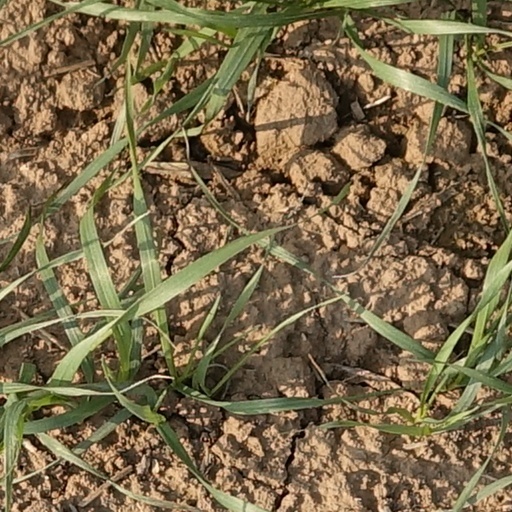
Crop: wheat